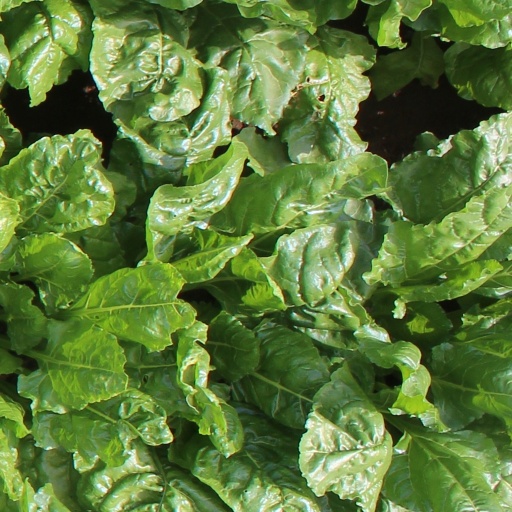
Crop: sugar beet